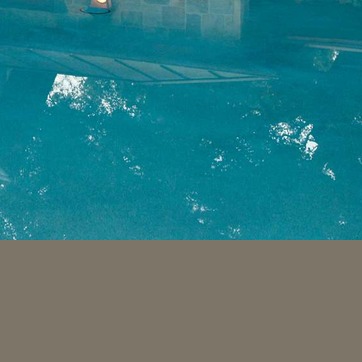
Material: water